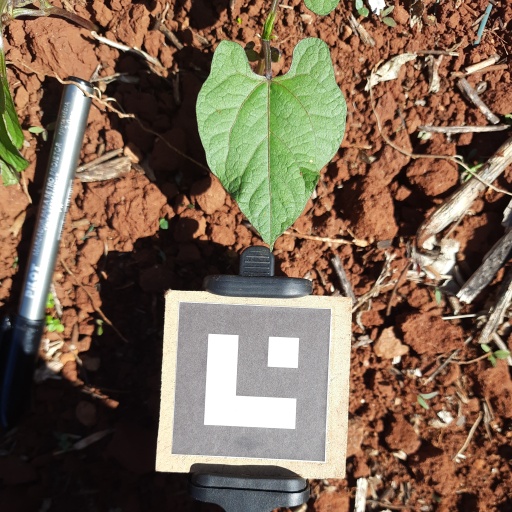
Observations: wavy surface, eating holes in the edge, under sunlight